Kobari Station

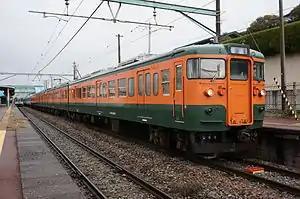
A local train at track 2 in December 2013

is a railway station on the Echigo Line in Nishi-ku, Niigata, Niigata Prefecture, Japan, operated by East Japan Railway Company (JR East).